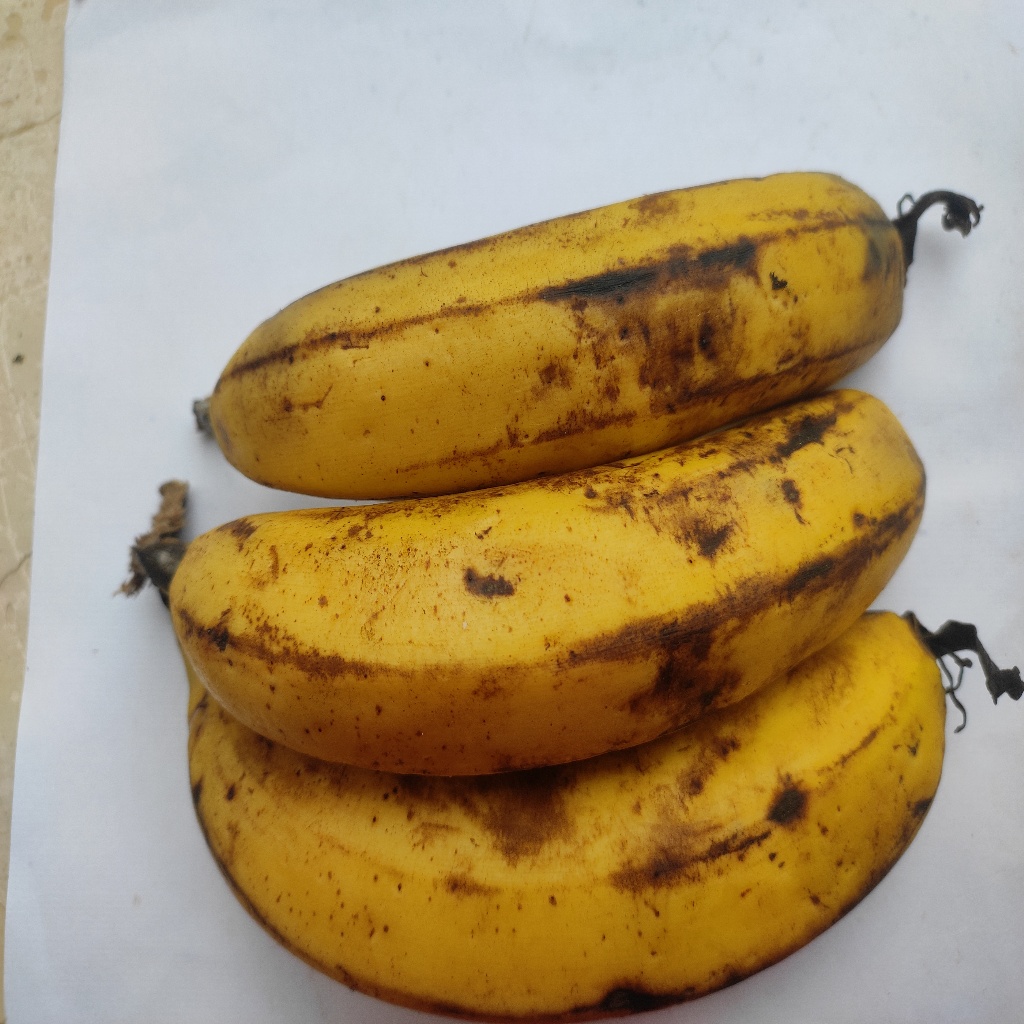
Crop: banana
Quality class: Class_B